The Martian Sphinx

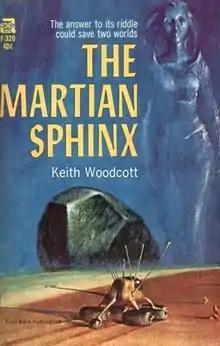
Cover of the first edition

The Martian Sphinx is a science fiction novel by John Brunner, writing under the pen-name of Keith Woodcott. It was first published in the United States by Ace Books in 1965.